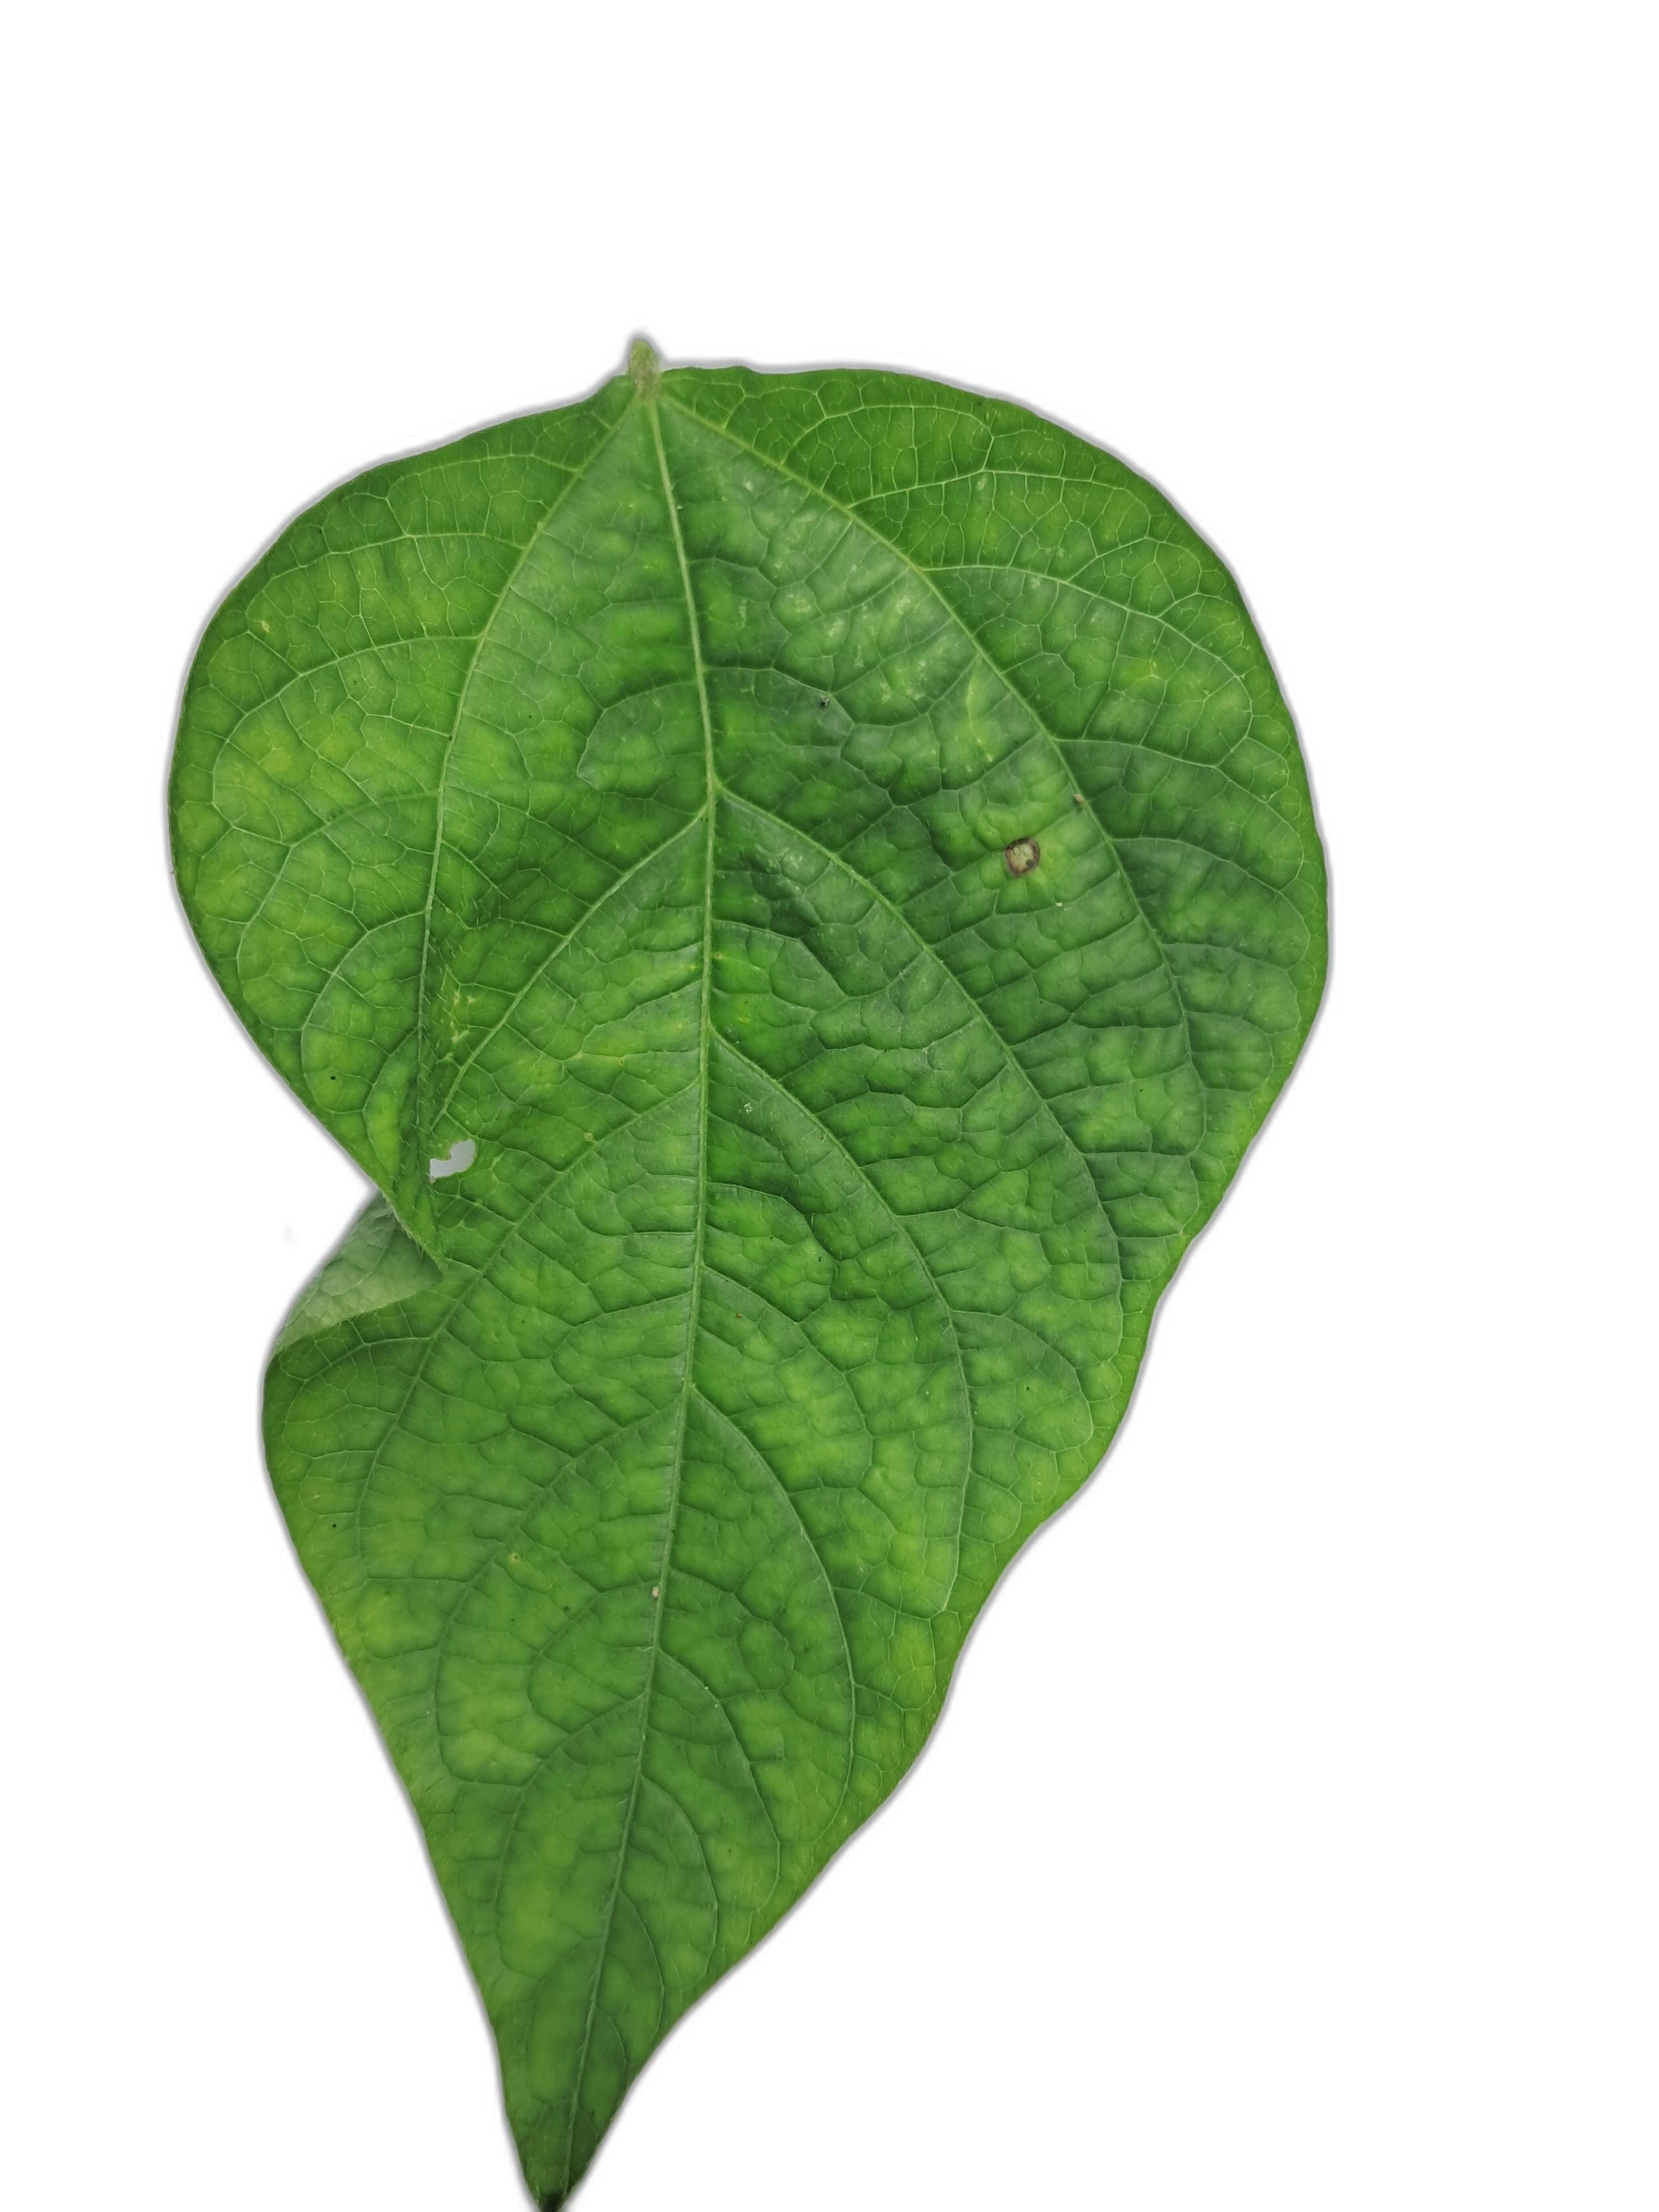
Label: Leaf Crinkle